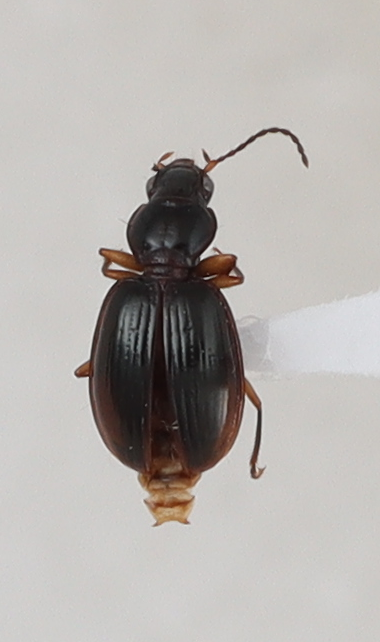
Scientific name: Mecyclothorax konanus
Plot: 14
Trap: E
Collected: 20200901